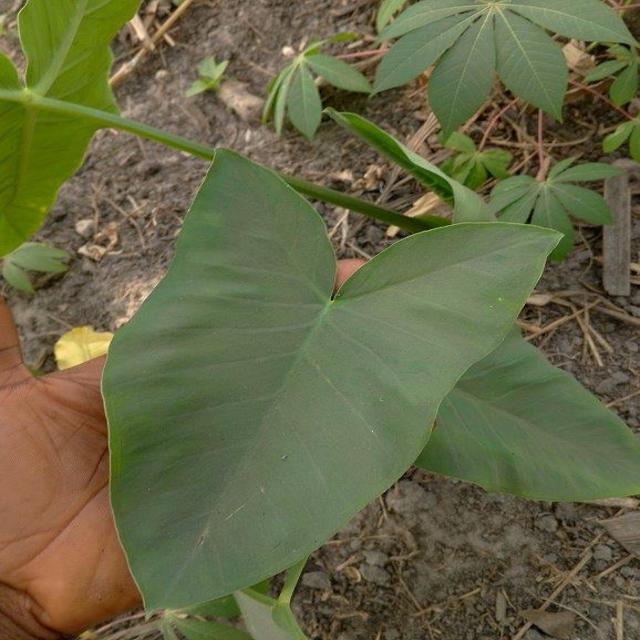
Label: Early_Blight